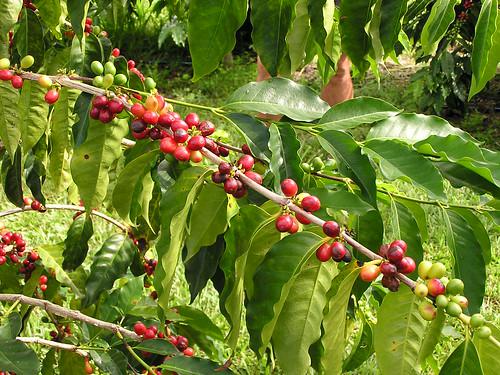
Plant: Coffee
Disease: coffee berry blotch